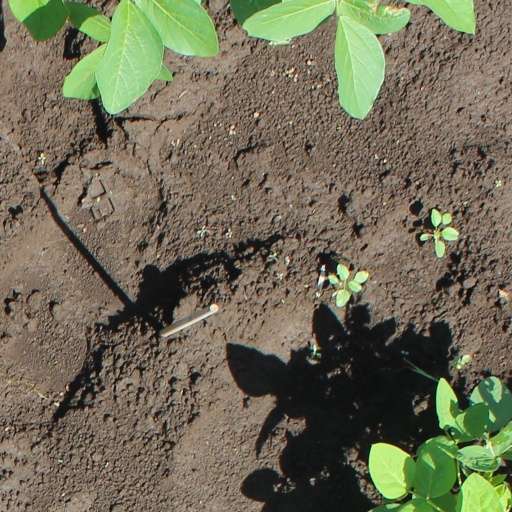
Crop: soybean